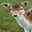
Label: deer